Foxy Flumere

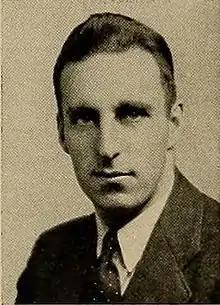
Flumere pictured in "The Cauldron 1943", Northeastern yearbook

Emanuel A. "Foxy" Flumere (June 17, 1912 – September 20, 1990) was an American football, basketball, and baseball coach. He served as the head football coach at Northeastern University in 1942, compiling a record of 0–5–1. Flumere was also the head basketball coach at Northeastern from 1942 to 1945, tallying a mark of 22–28. He was head baseball coach at Northeastern from 1943 to 1944 and at Brandeis University from 1957 to 1961, amassing a career college baseball coach record of 38–70–4.